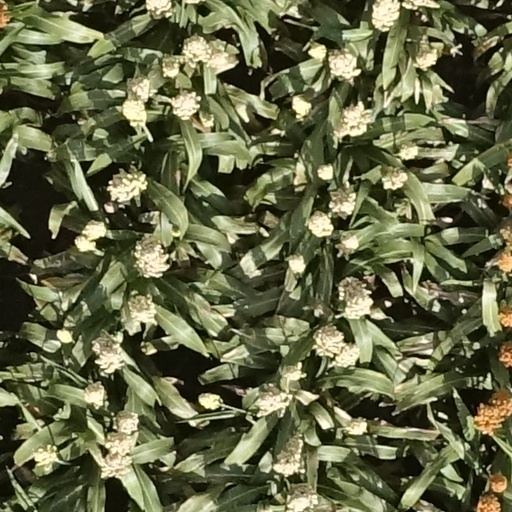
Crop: sorghum